One Bennett Park

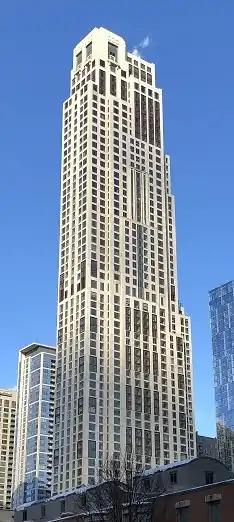
As seen in January 2019

One Bennett Park is a skyscraper at 451 East Grand Avenue, in the Streeterville neighborhood of Chicago. The project was first announced as the building at 451 E. Grand Ave. in July 2014, approved in December 2014, and named One Bennett Park in October 2015. Both the building and the adjacent park are named for Edward H. Bennett, the Chicago architect and urban planner who coauthored the 1909 Plan of Chicago. The building topped-out in late 2018, and later opened in the spring of 2019. It is among Chicago's tallest skyscrapers.